Shelly Bay

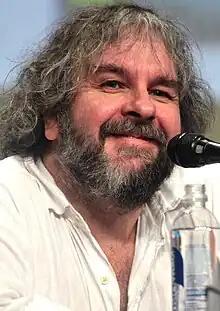
Director Peter Jackson opposed the development

Ian Cassels, director of the property development company The Wellington Company, had planned a 350-house development for the land since 2014. The project faced legal, bureaucratic, and other barriers and was controversial; news site "Stuff" reported that it wrote about 400 articles on Shelly Bay between 2011 and 2019.